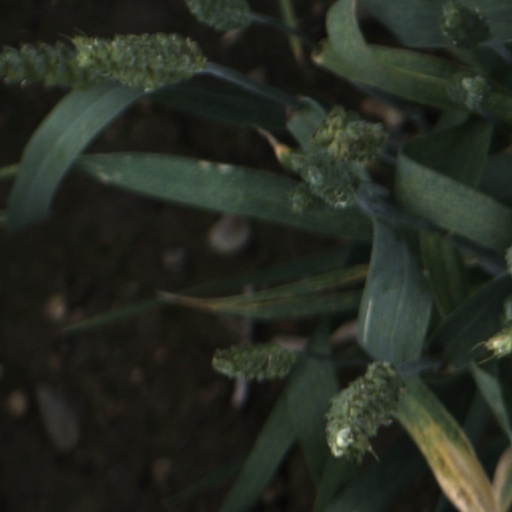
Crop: wheat